Oprah Winfrey

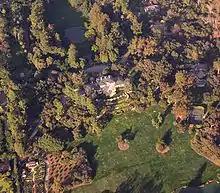
Aerial view of Oprah's Montecito estate

Oprah's extensive and continuously evolving real-estate portfolio has garnered heightened attention throughout her life and career, with many prominent industry outlets branding her a "tycoon" regarding her investments which as of 2022, are estimated to total approximately $127 million.